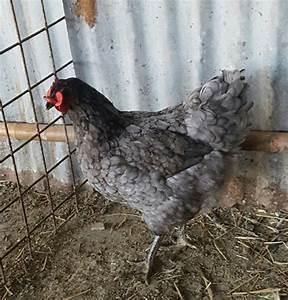
chicken